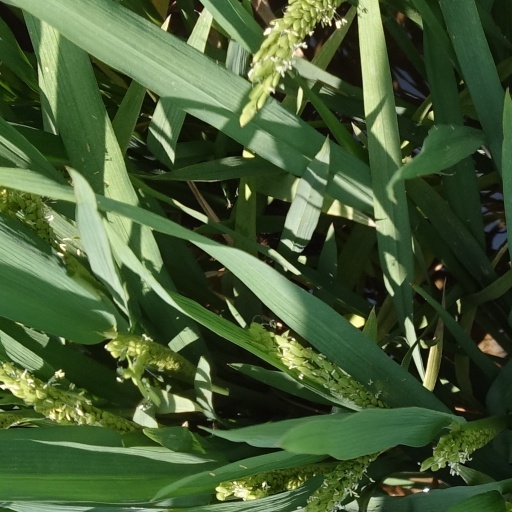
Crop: rice